Kazlje

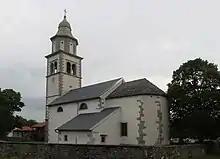
Saint Lawrence's Church

The local church, built just outside the settlement, is dedicated to Saint Lawrence and belongs to the Parish of Tomaj.